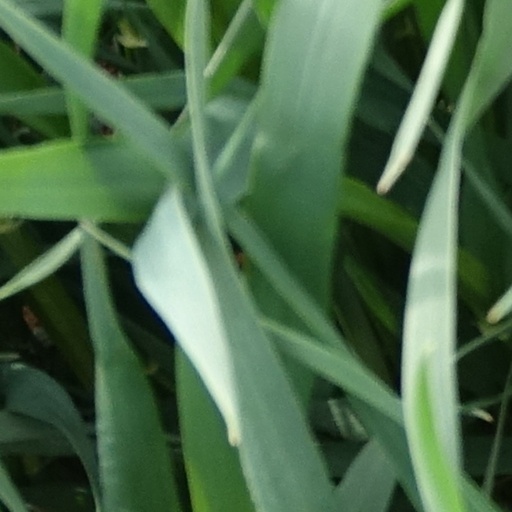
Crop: wheat